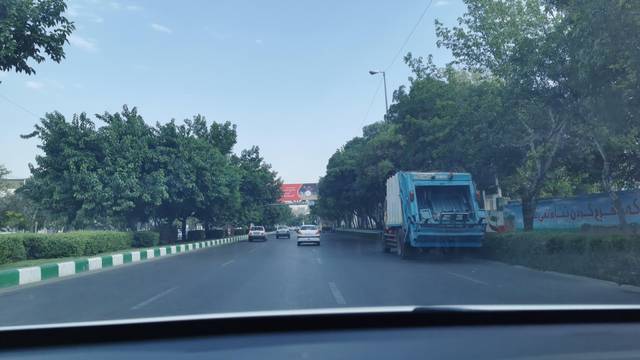
Region: Iran
Coordinates: 36.31, 59.616